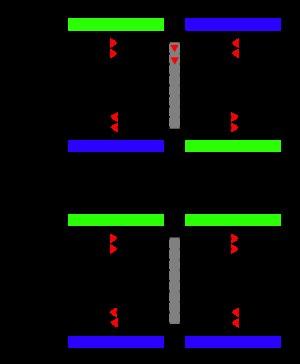
La machine asynchrone, connue également sous le terme anglo-saxon de machine à induction, est une machine électrique à courant alternatif sans connexion entre le stator et le rotor.